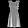
Label: Dress